Ver sacrum

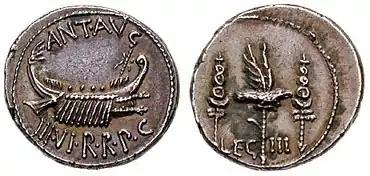
Denarius of Marcus Antonius (32 BC) depicting a legionary eagle "(aquila)" on the reverse

Guide animals from the "ver sacrum" and their legends may explain the use of animal insignia by the Roman army. Gaius Marius was the first to adopt the eagle in all the "signa militaria"; previously the eagle had been the first and highest of the "signa". Others in use were the wolf, the Minotaur, the horse and the boar. Andreas Alföldi has linked each animal with a Roman god, starting with the eagle and Jupiter and ending with the boar of Quirinus: thus the wolf would be related to Mars, the Minotaur to Liber and the horse to Neptune.